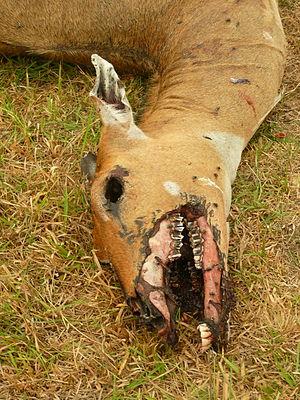
En Inde, la majorité des vautours sont des espèces menacées d’extinction.